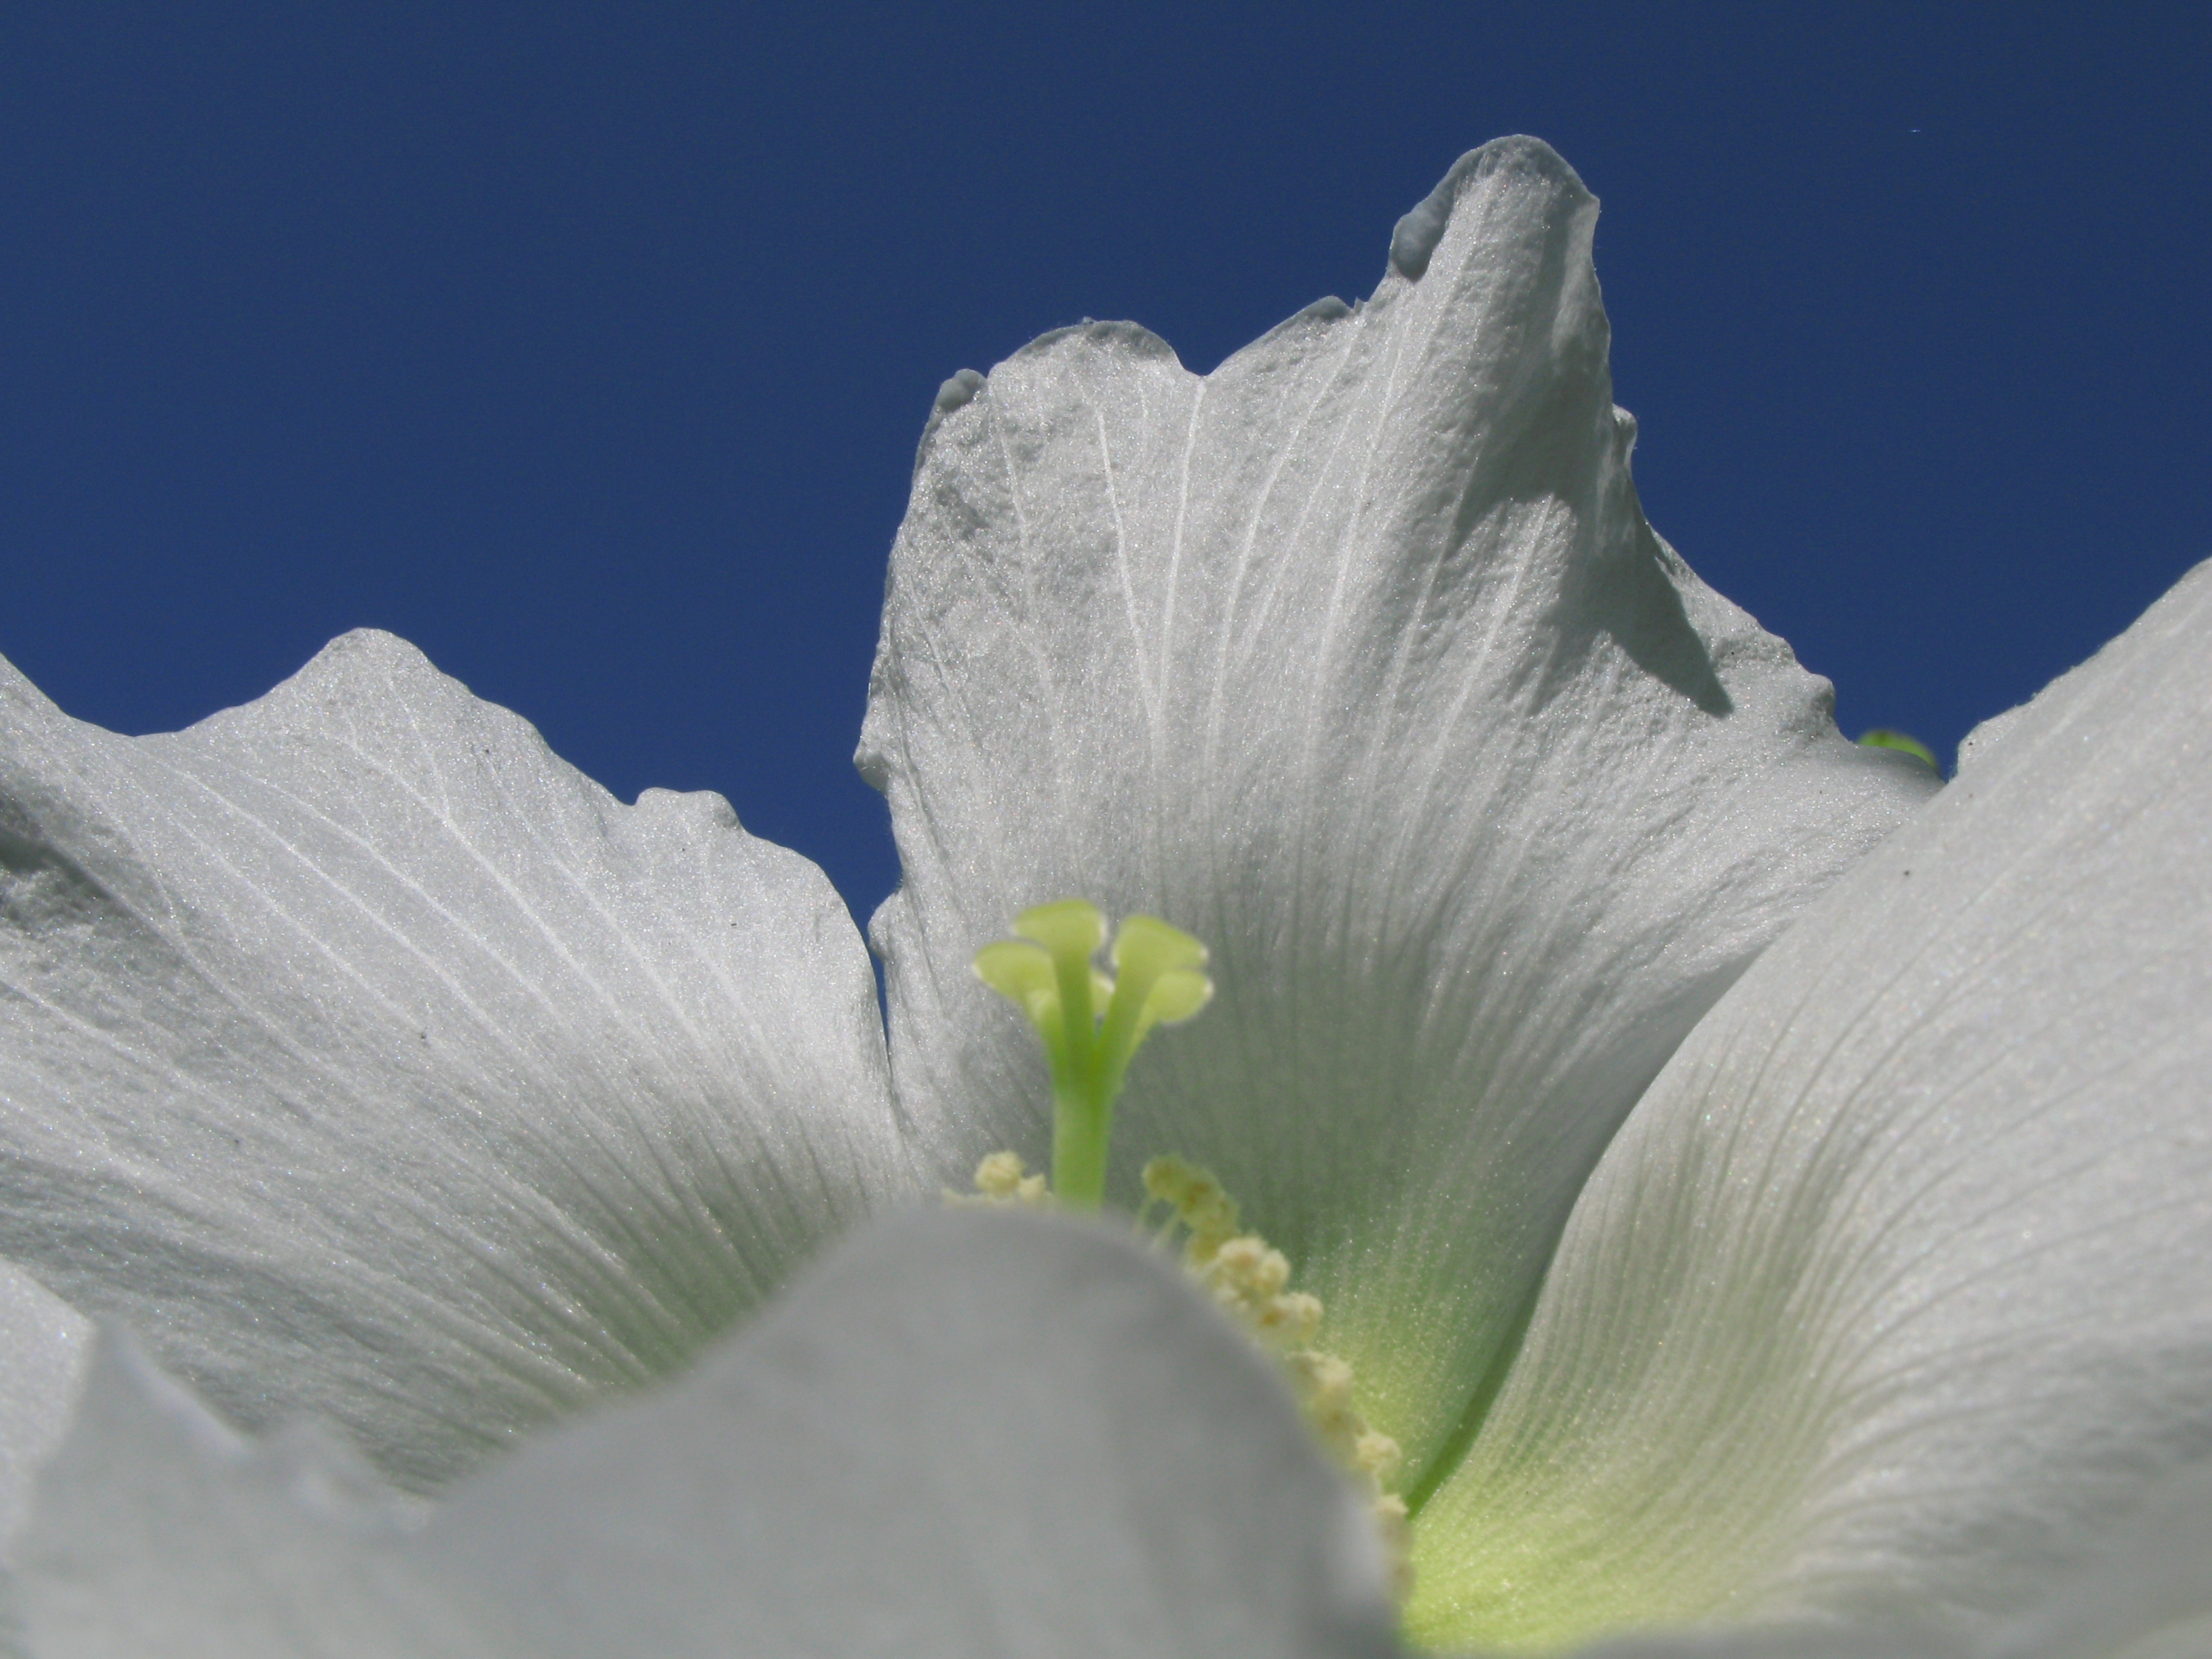
nature, blossom, cloud, plant, white, leaf, flower, petal, green, high, blue, flora, close up, cool image, eye, hires, hi, res, g7, macro photography, flowering plant, land plant